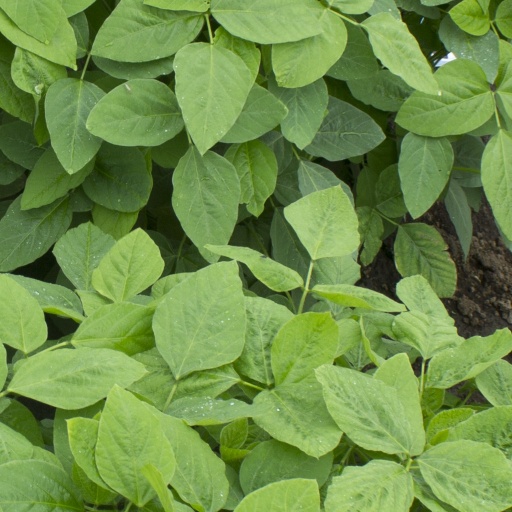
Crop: soybean